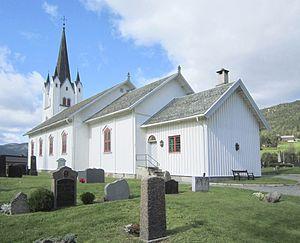
Eggedal est la partie nord-ouest de la commune de Sigdal dans le comté de Buskerud en Norvège.